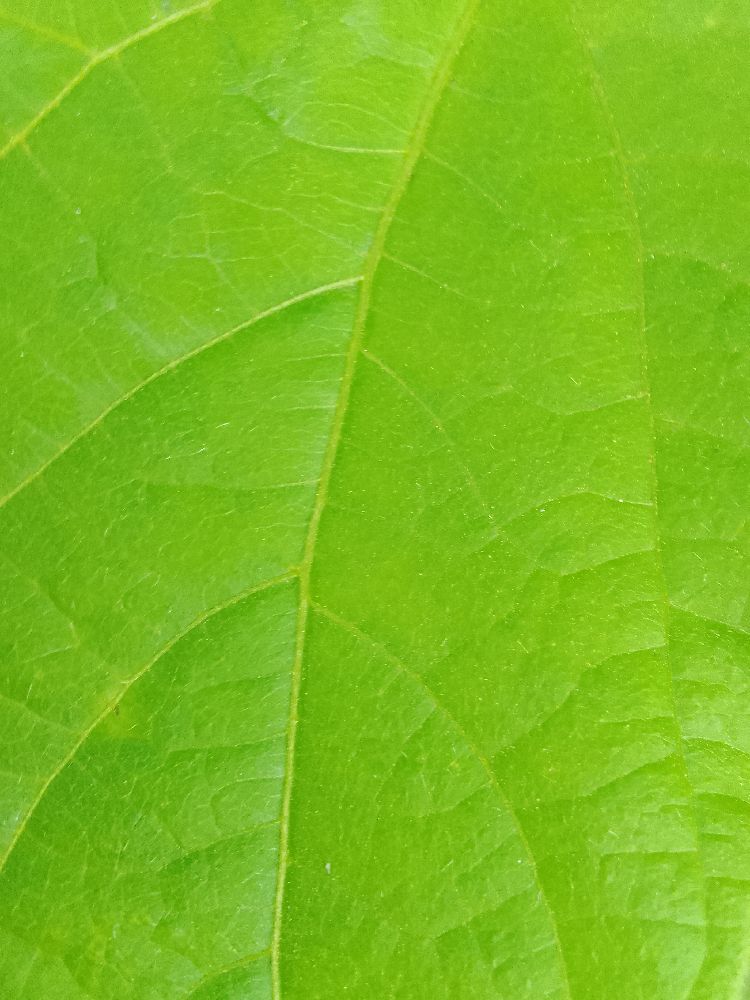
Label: healthy